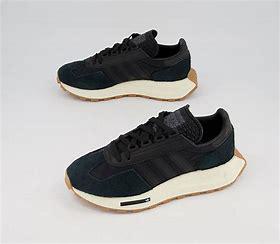
Brand: adidas
Model: originals Adidas Originals Retropy E5